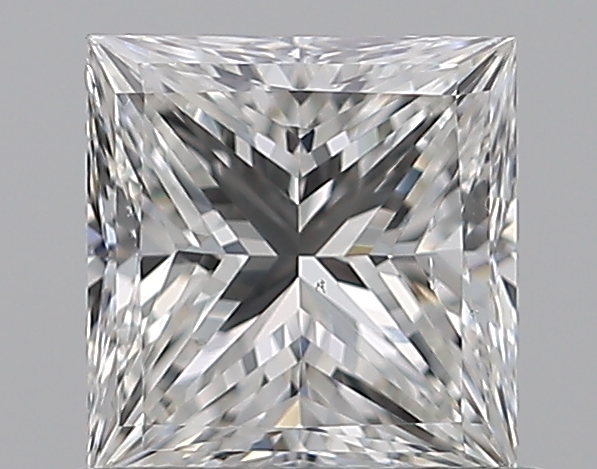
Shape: princess
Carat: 0.7
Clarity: VS2
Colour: G
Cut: VG
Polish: EX
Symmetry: GD
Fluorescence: F
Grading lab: GIA
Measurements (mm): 5.12 x 4.95 x 3.46